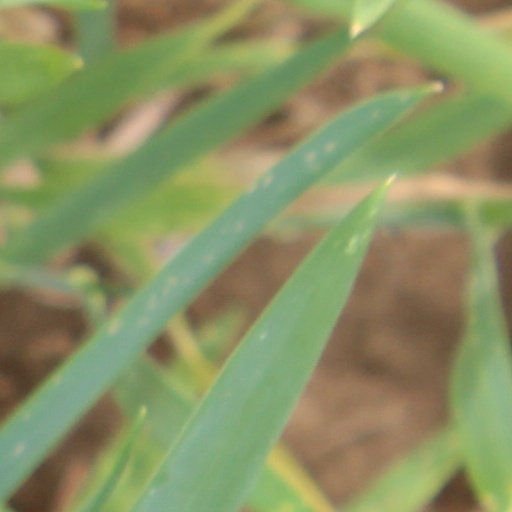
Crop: wheat